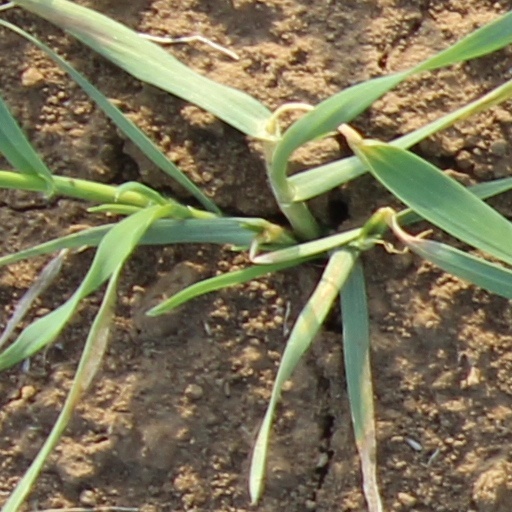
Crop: wheat